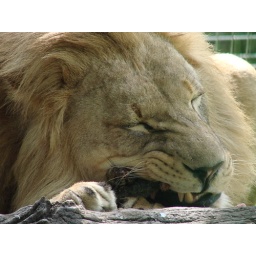
lion at big cat shoot tucking in